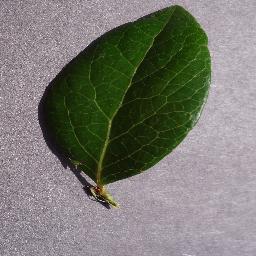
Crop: blueberry
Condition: healthy